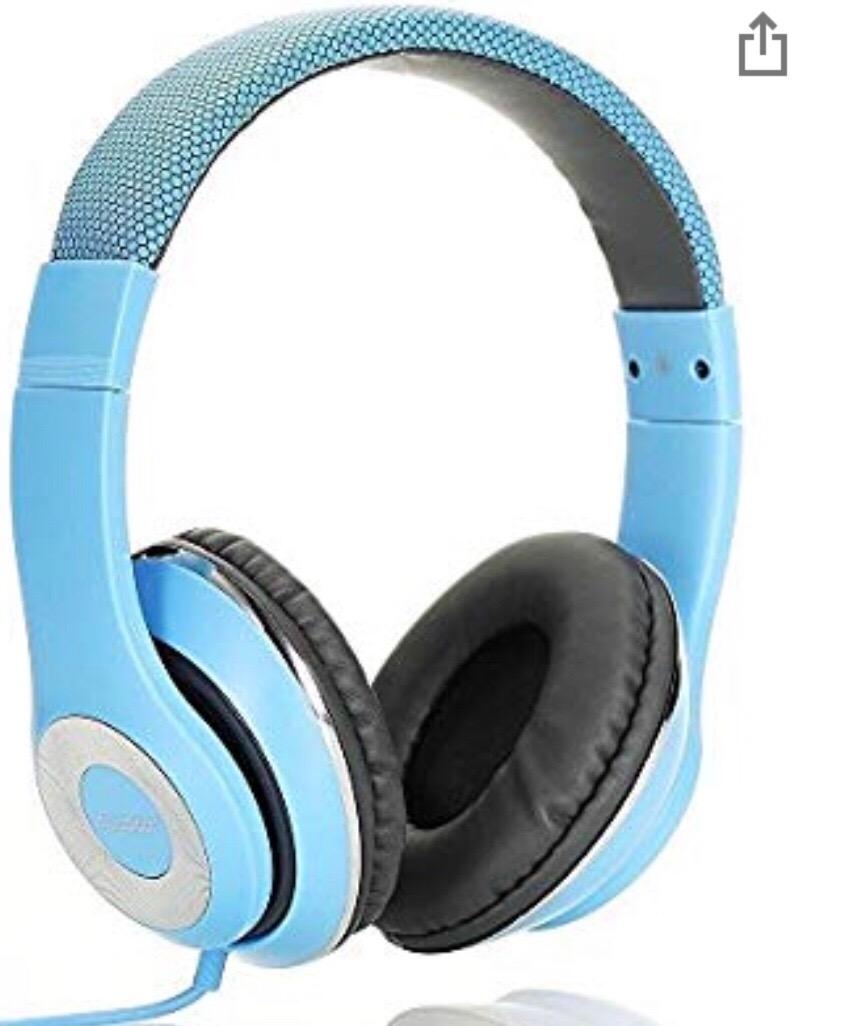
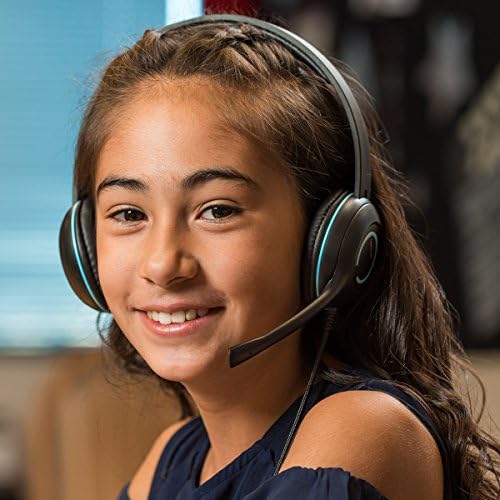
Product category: headphones
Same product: no